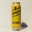
Label: can